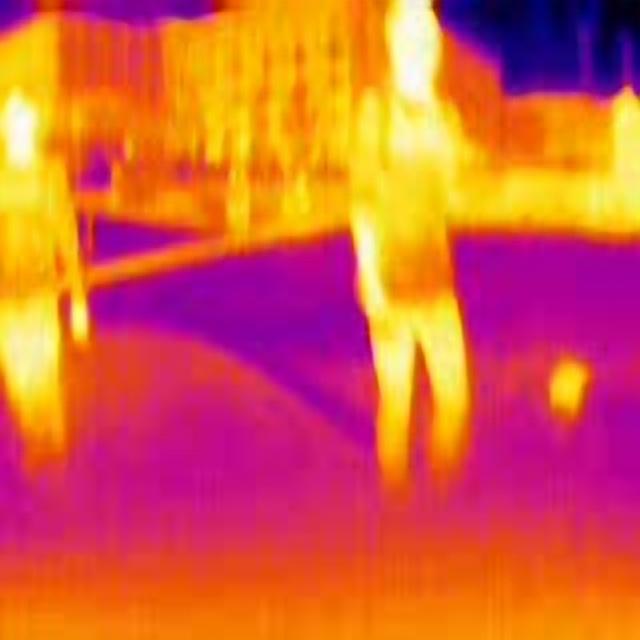
Detected objects:
label: person
label: person
label: person
label: person